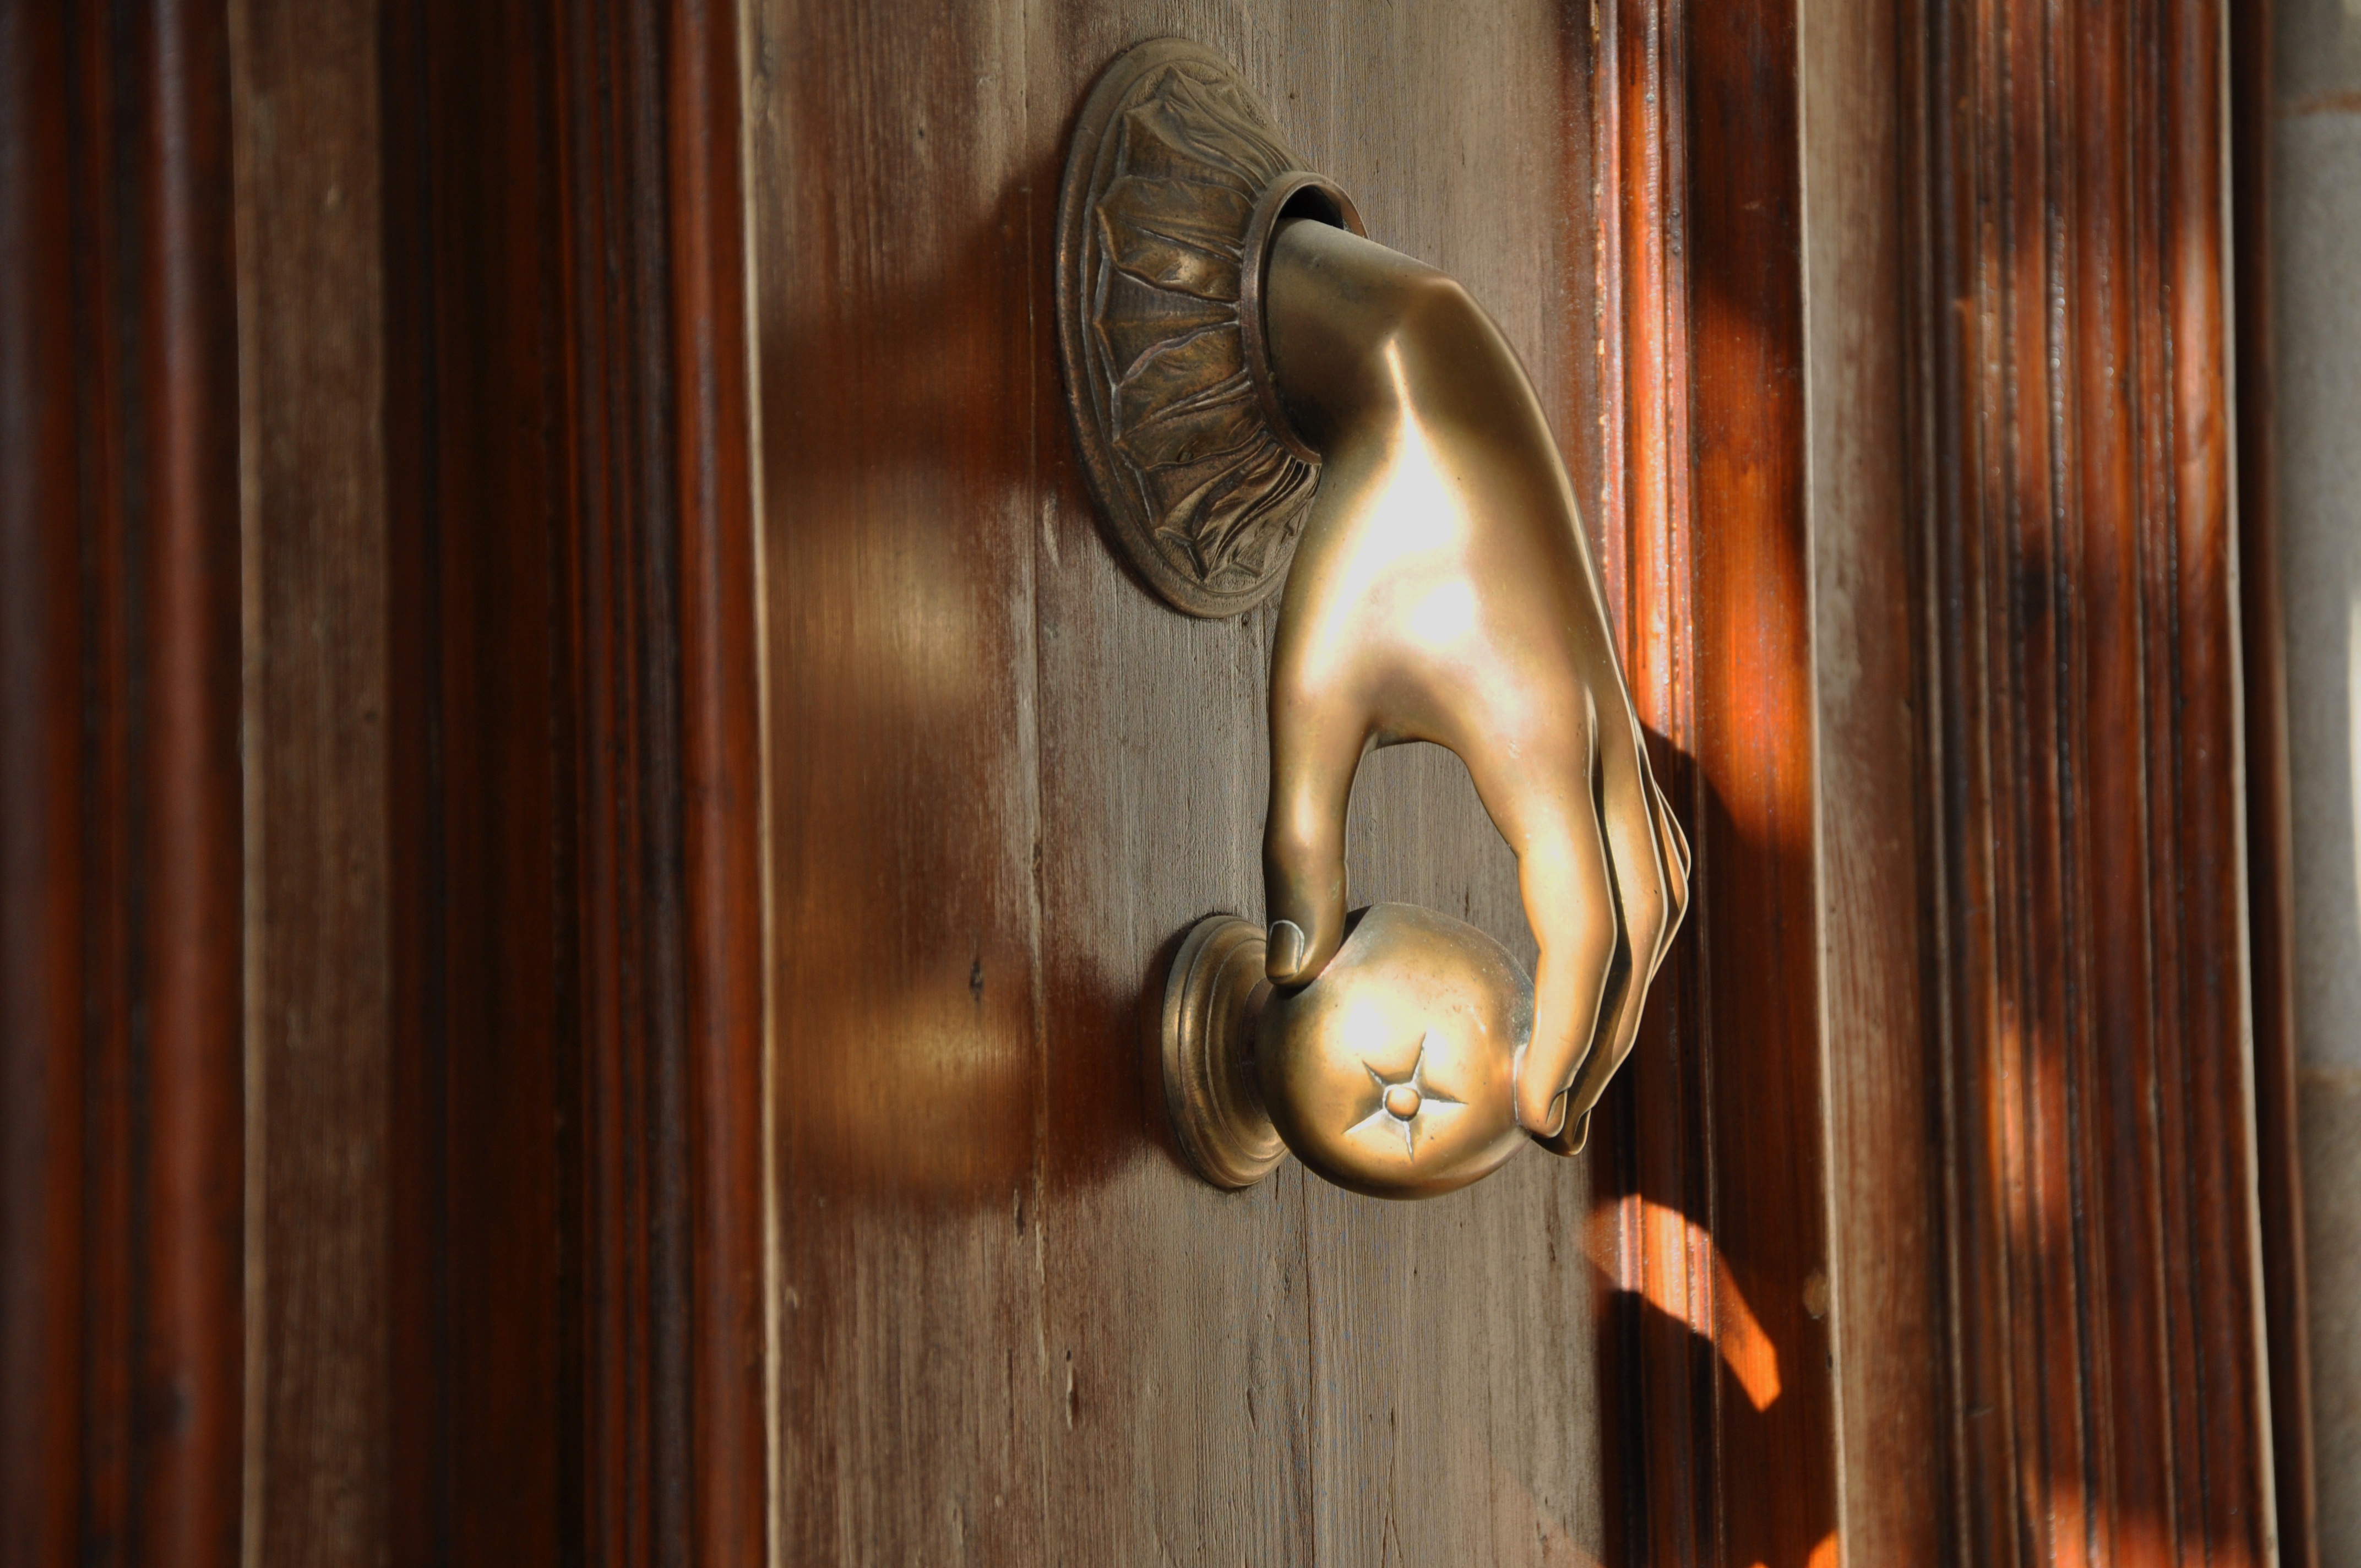
light, architecture, wood, house, old, rustic, lighting, door, interior design, crafts, gold, light fixture, bronze, iron, carving, chopper, old door, portal, sconce, passepartout, knock knock